Compressor

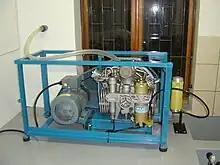
A small stationary high pressure breathing air compressor for filling scuba cylinders

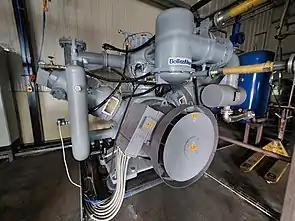
High pressure reciprocating compressor from Belliss and Morcom, used in the bottling industry

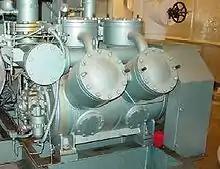
A motor-driven six-cylinder reciprocating compressor that can operate with two, four or six cylinders.

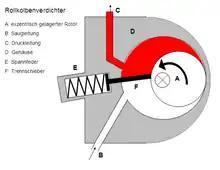
Rolling piston compressor

A compressor is a mechanical device that increases the pressure of a gas by reducing its volume. An air compressor is a specific type of gas compressor.